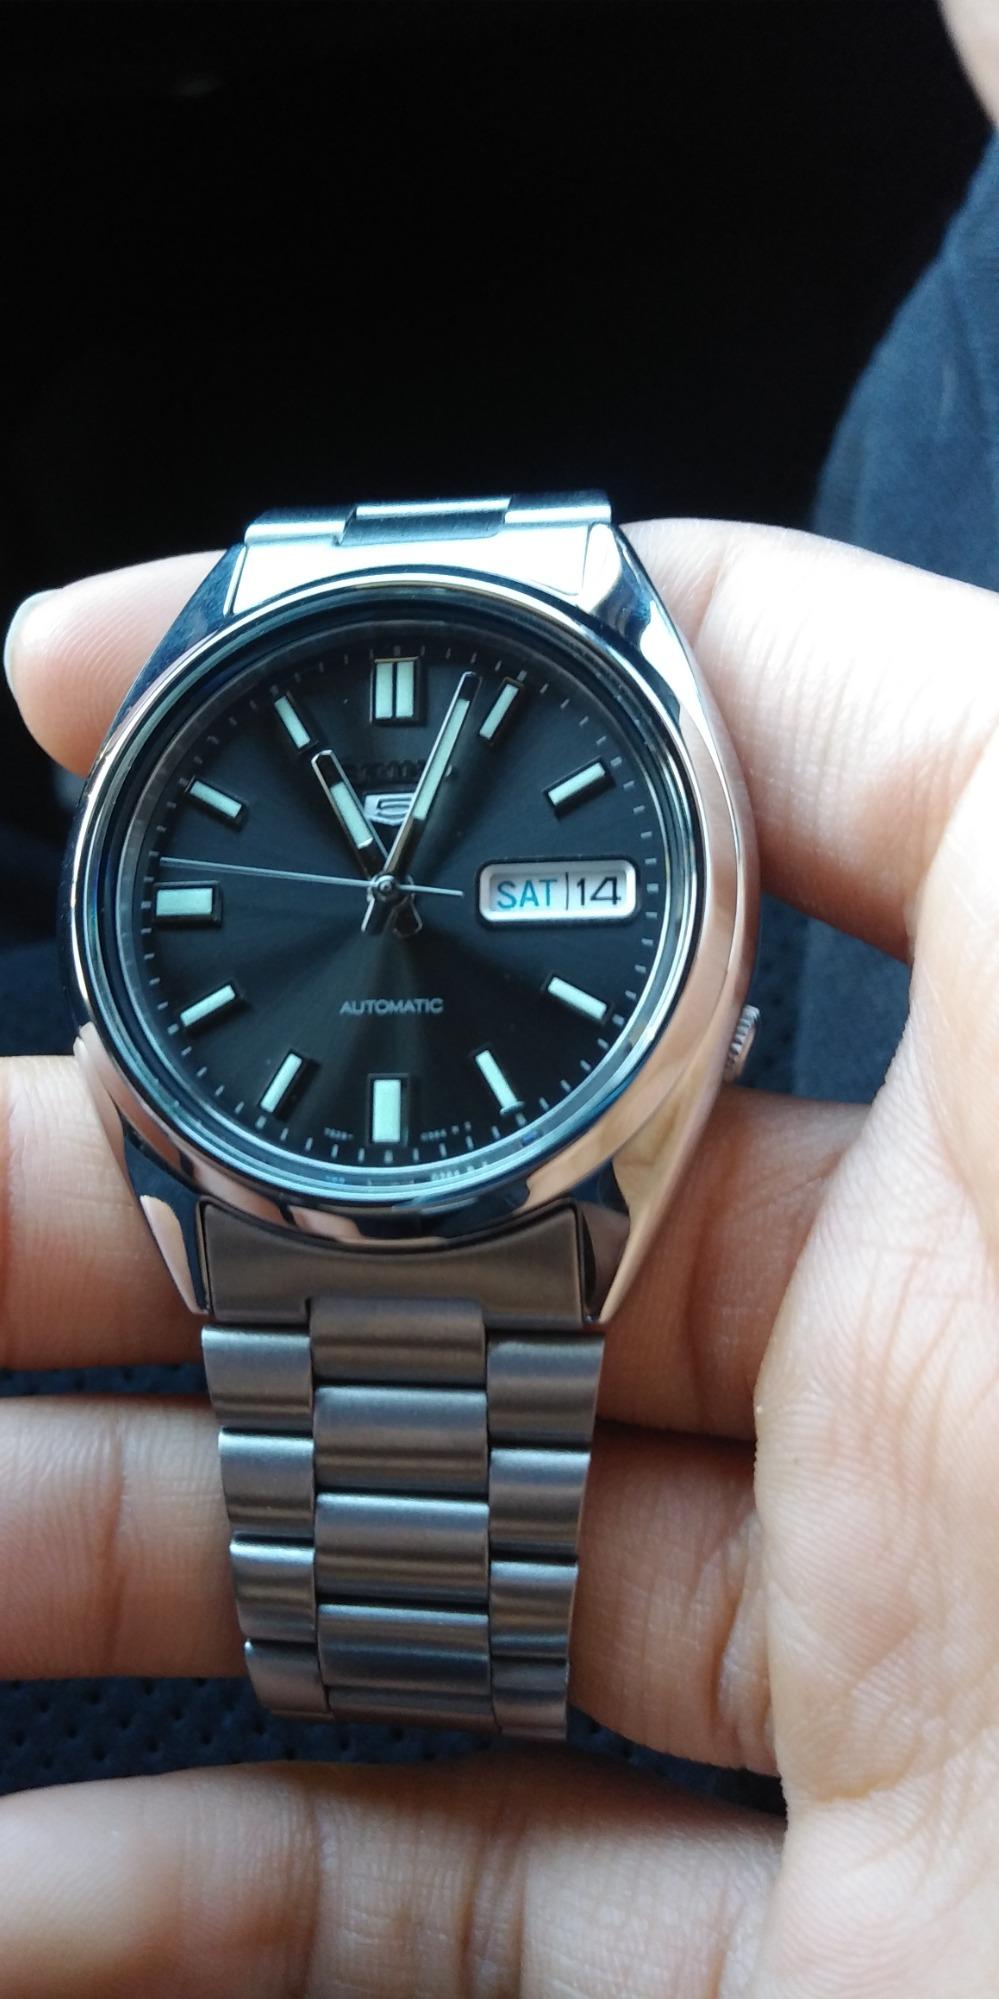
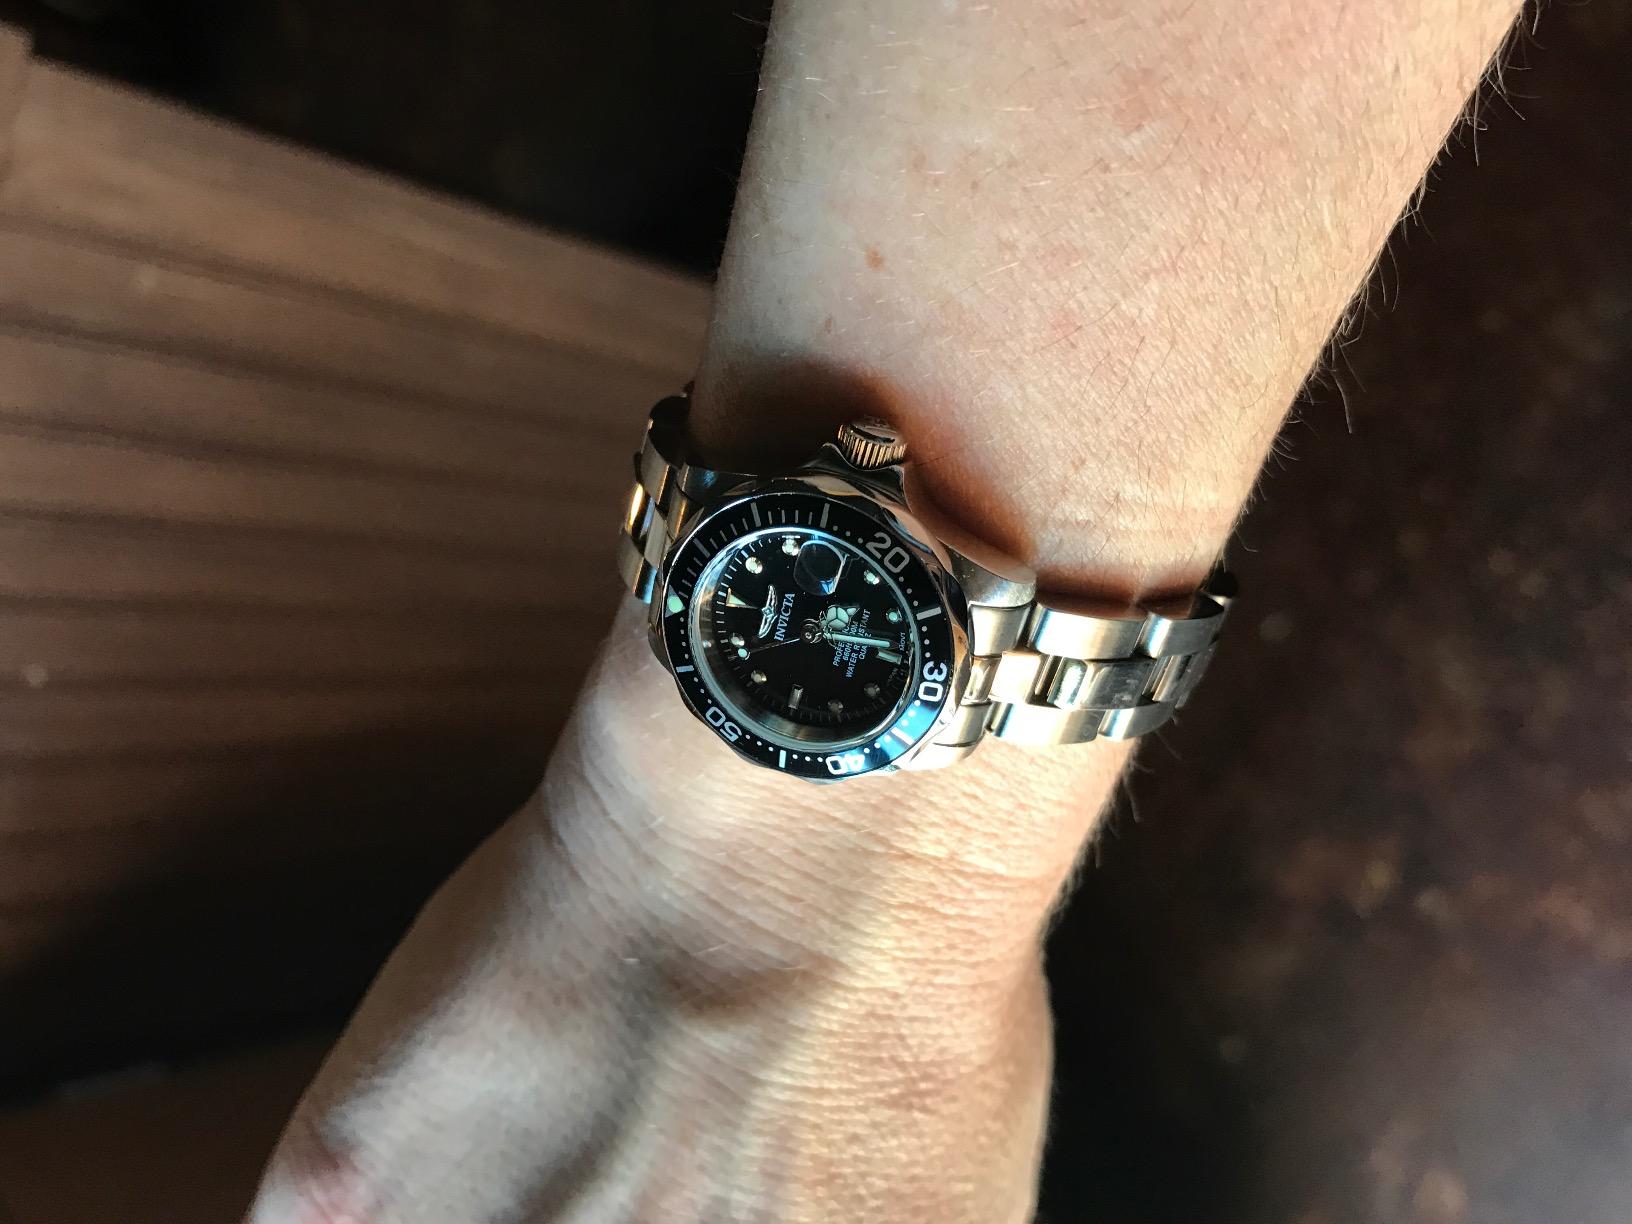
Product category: accessories_watch
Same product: no